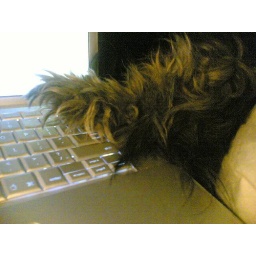
it's hard to work in bed when someone insists on sleeping with his fat little foot on the enter key.